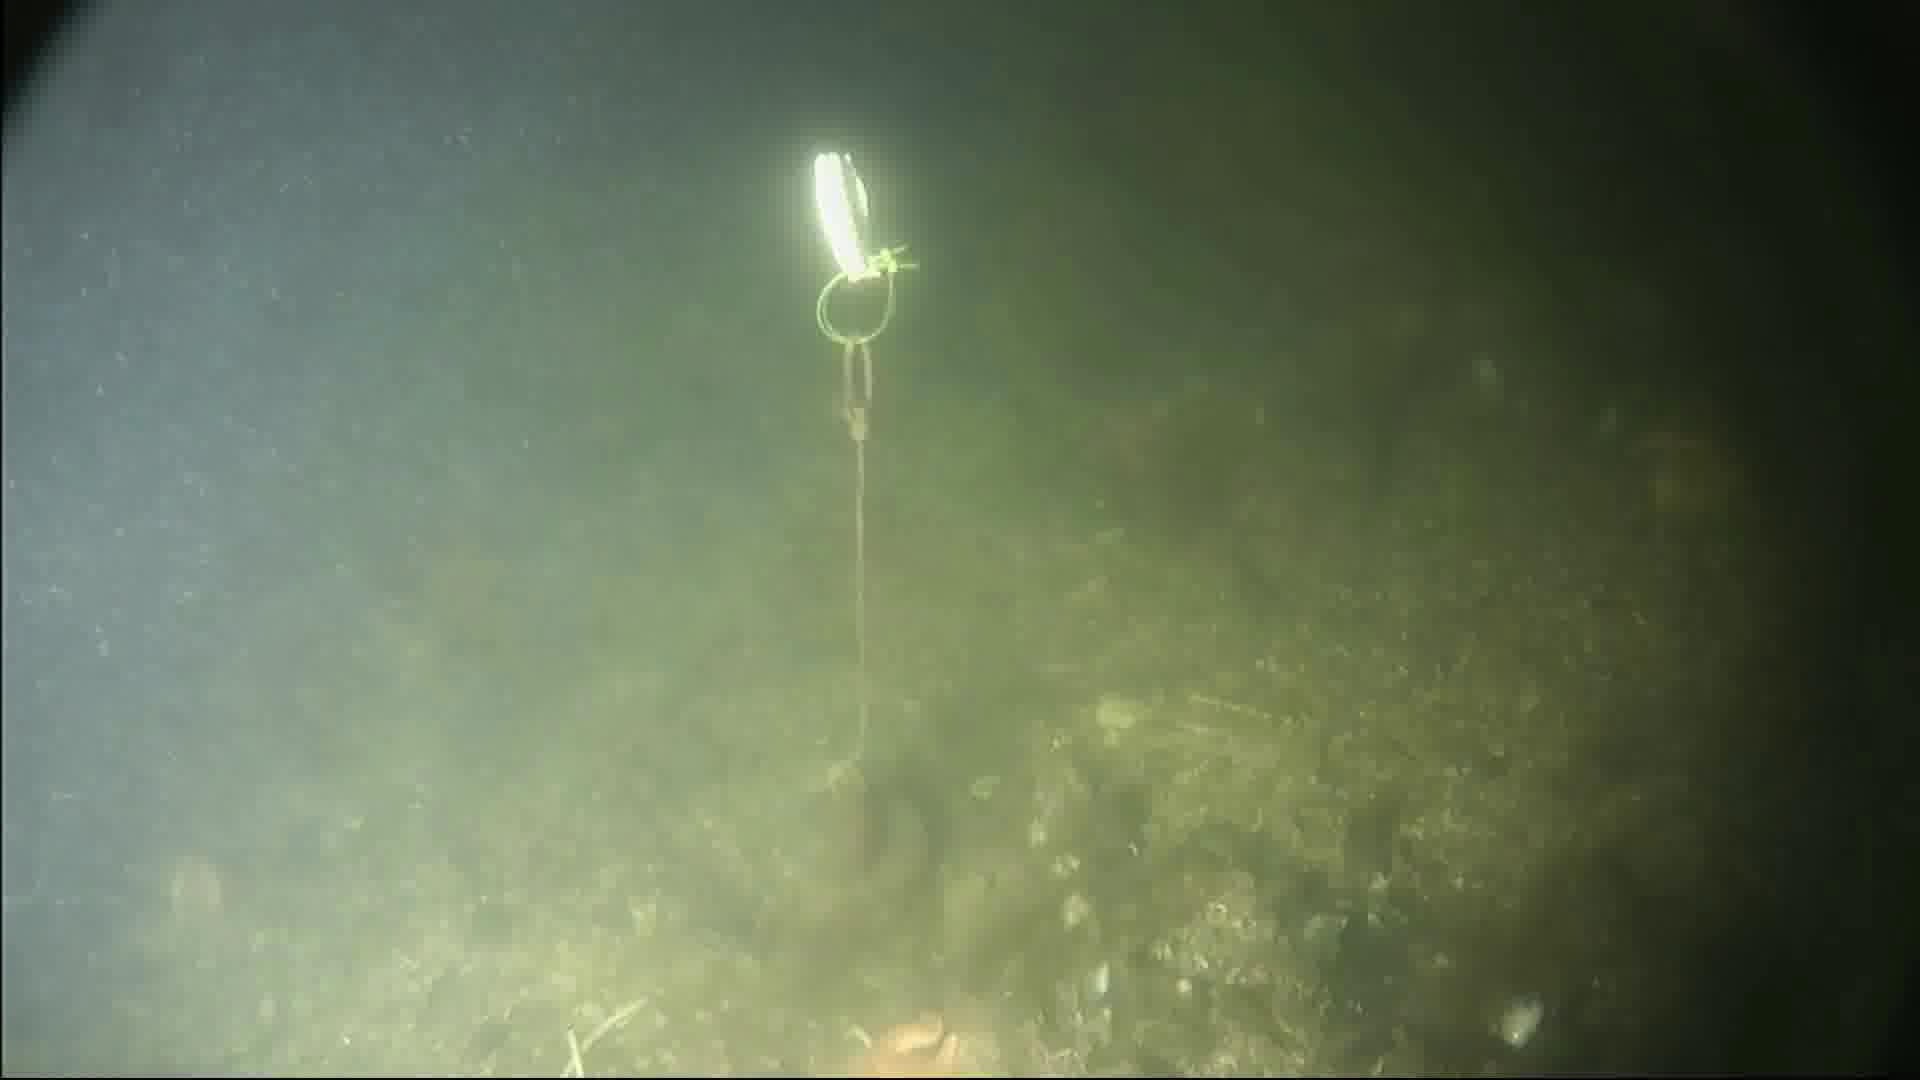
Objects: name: crab
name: starfish